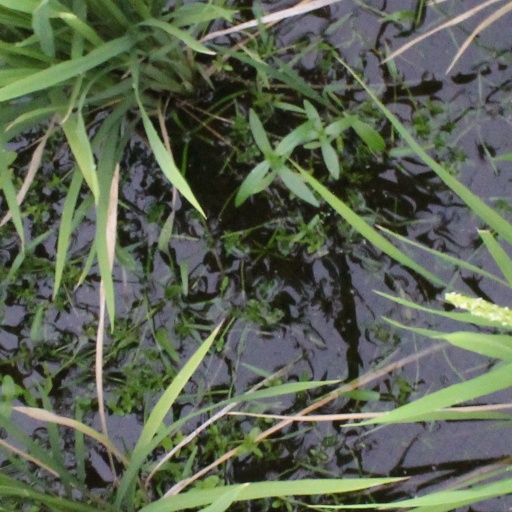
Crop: rice